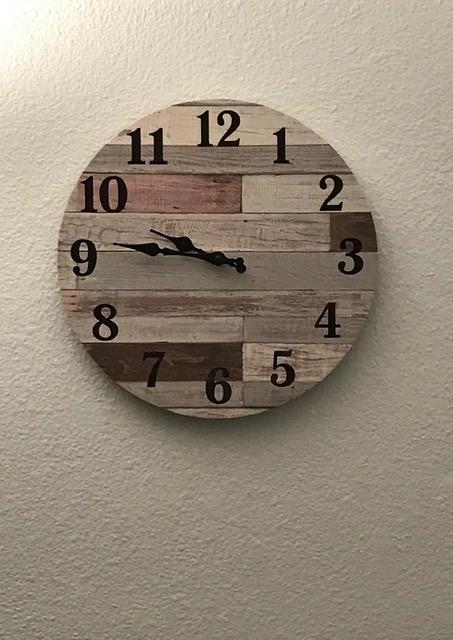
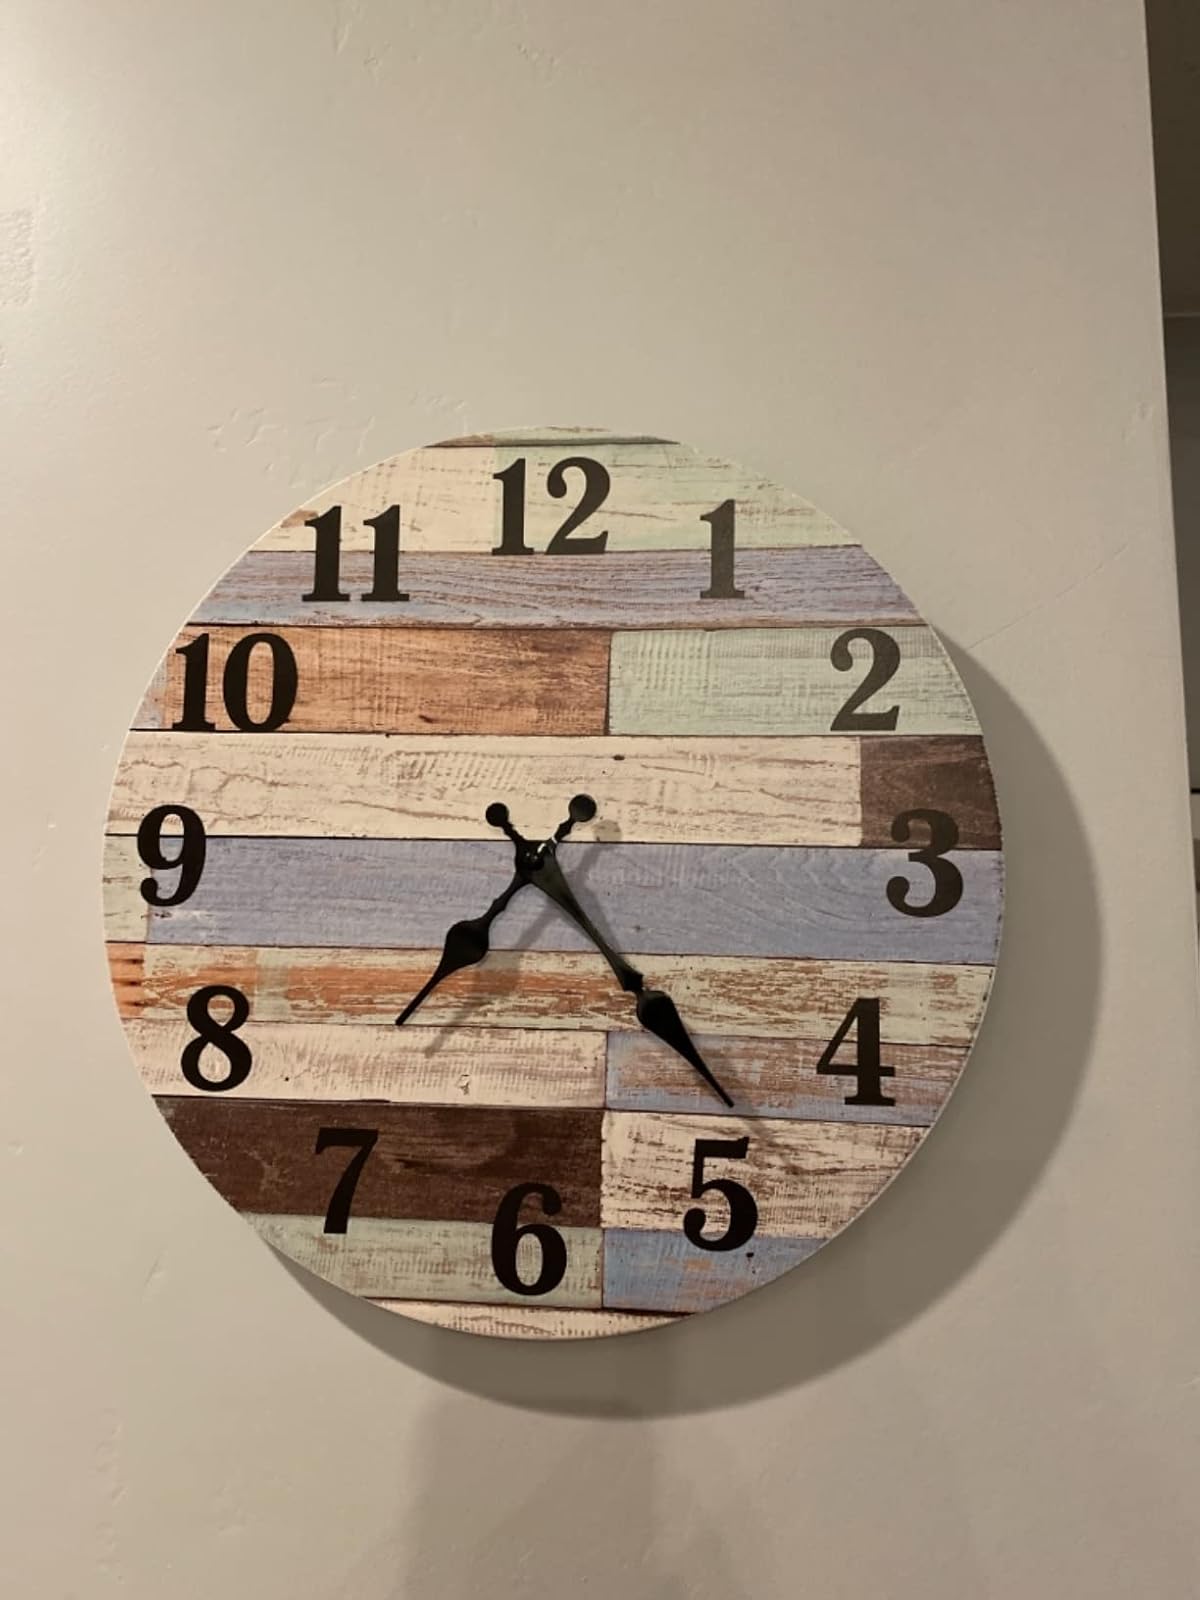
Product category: clock
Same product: yes